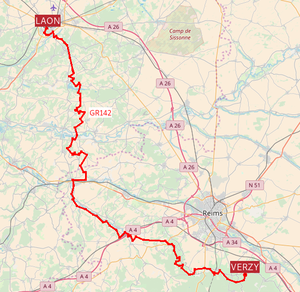
Tracé du GR 142, réalisé avec GPS et édition avec le logiciel libre VIKING
Le sentier de grande randonnée 142 part de Verzy dans la Marne en embranchement du GR 14 et aboutit provisoirement à Guise dans l'Aisne. Le sentier est décrit dans sa partie Fismes-Laon dans le topoguide GR de Picardie. Le balisage a été effectué jusqu'à Guise.